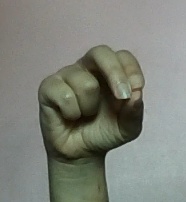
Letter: gaaf